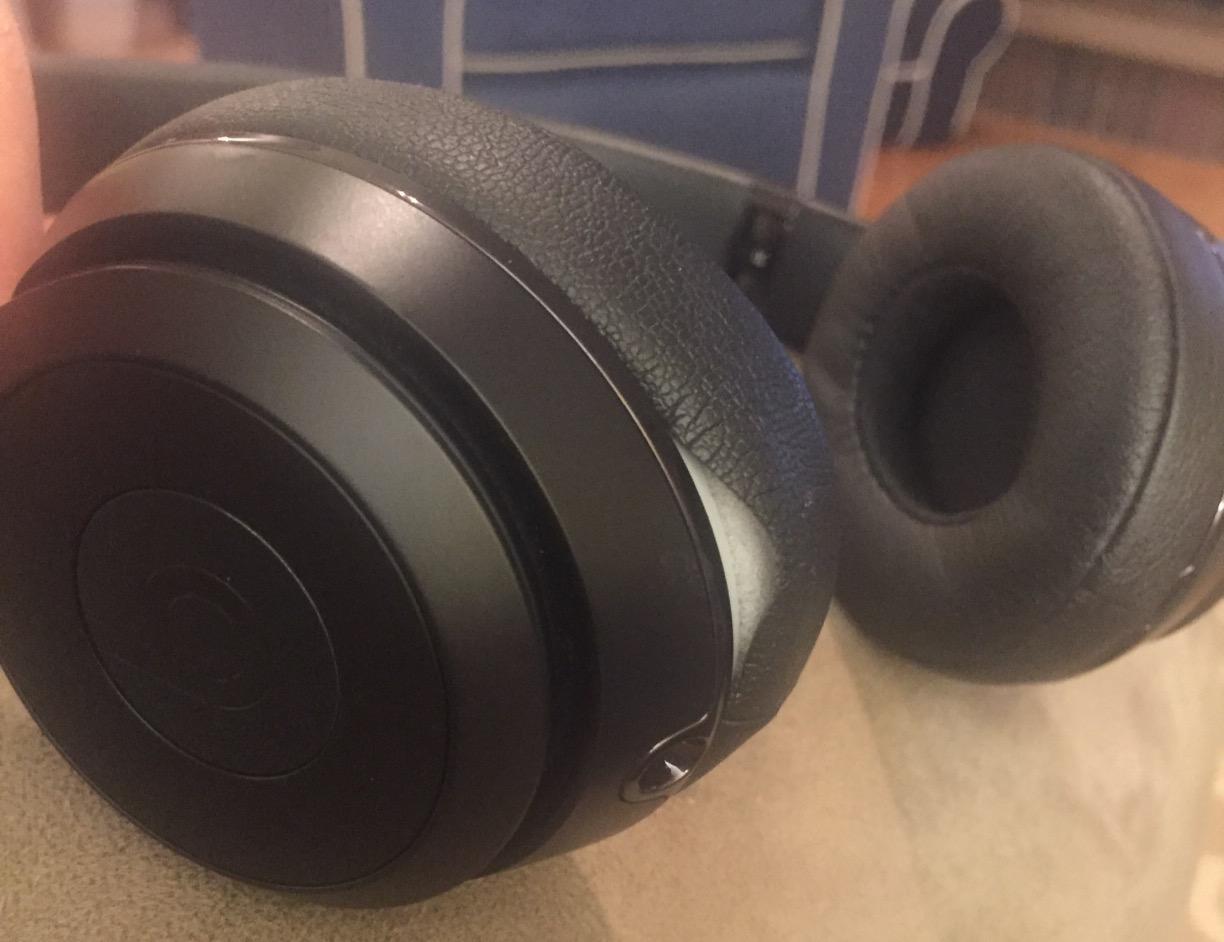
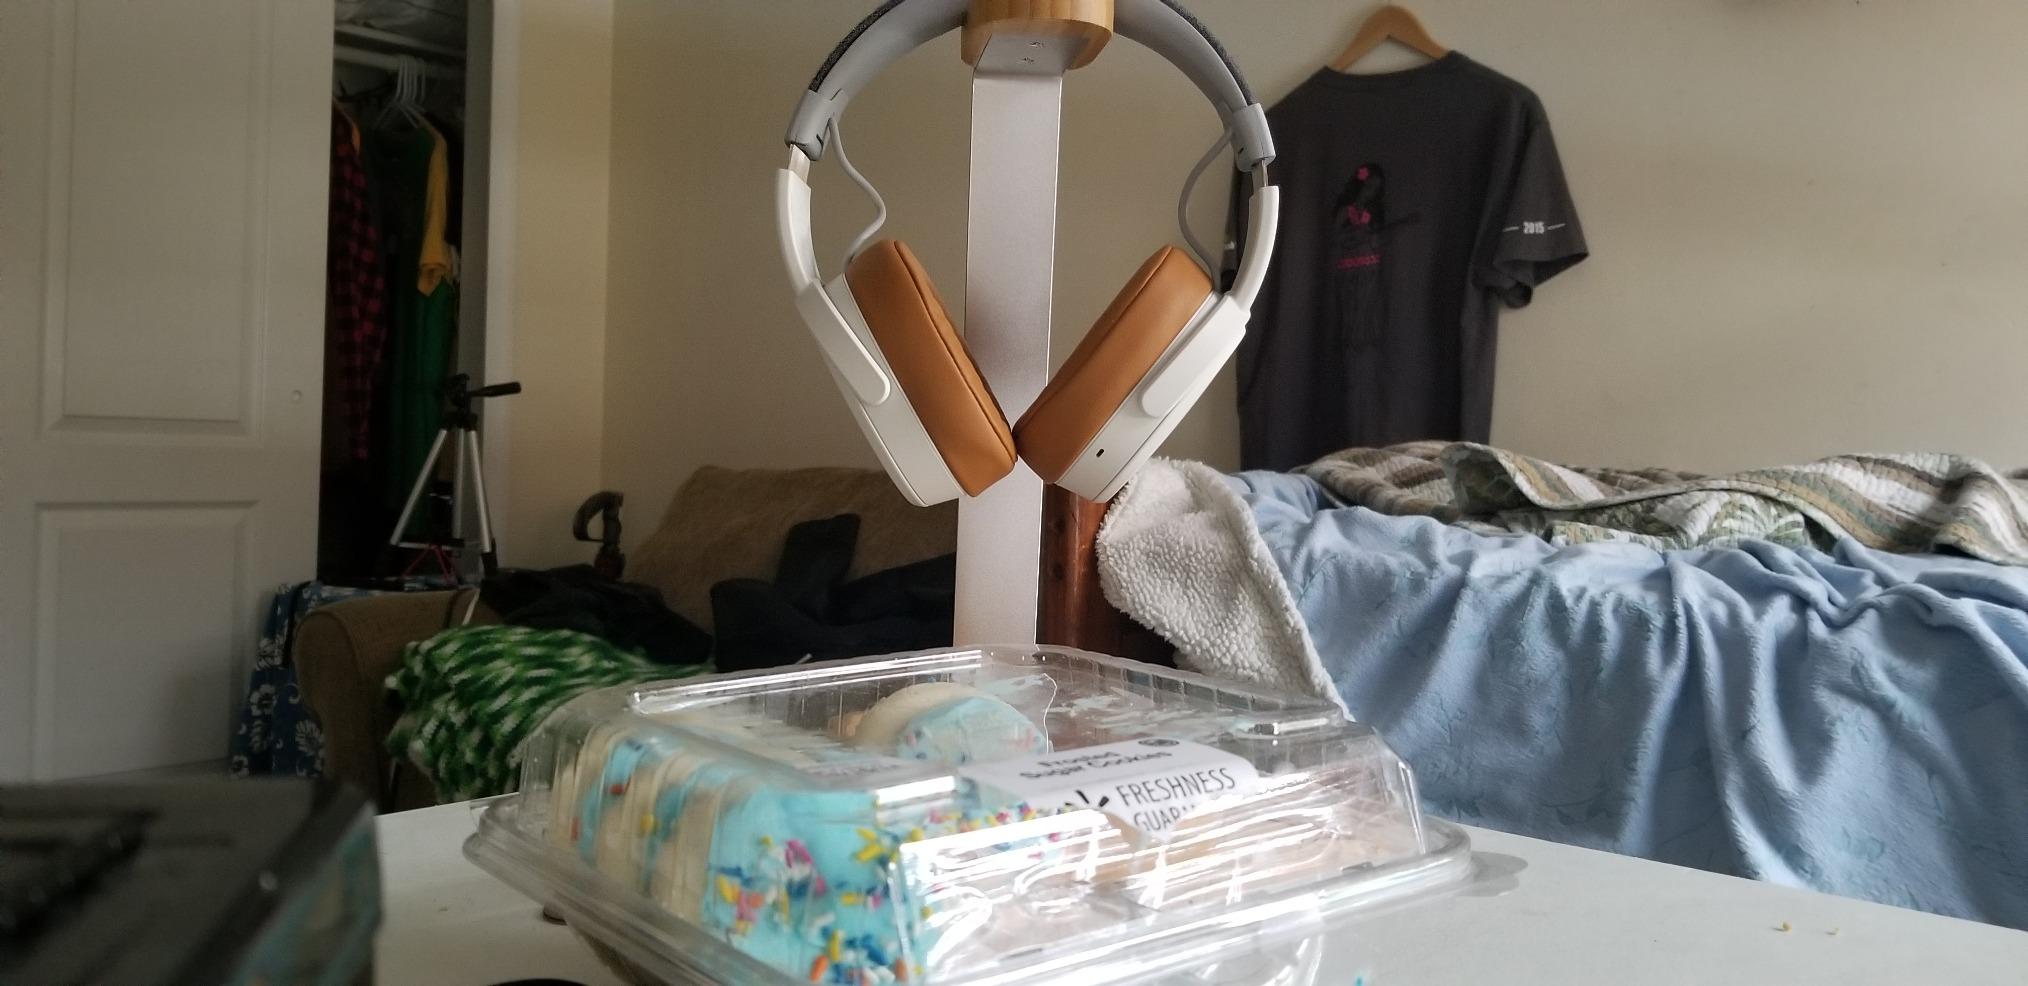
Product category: headphones
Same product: no